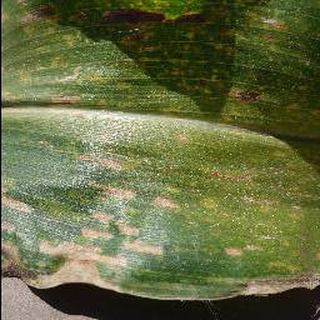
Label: corn_cercospora_leaf_spot